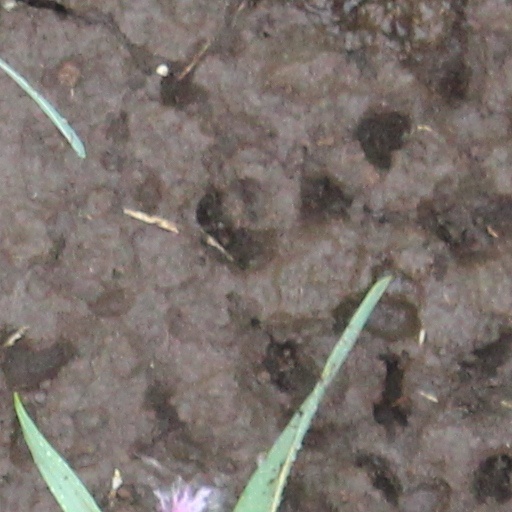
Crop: wheat